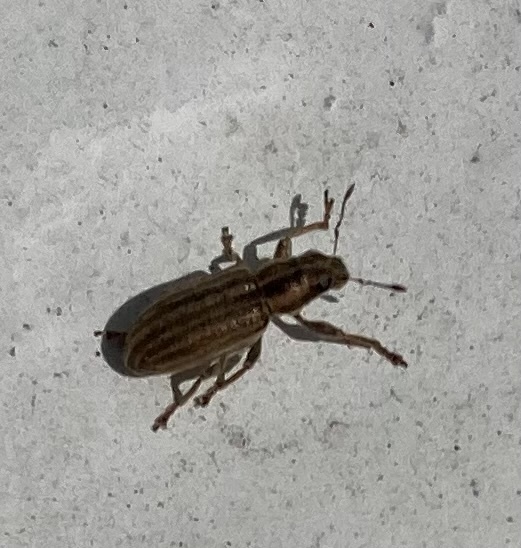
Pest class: pea_leaf_weevil